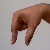
The image shows a hand gesture representing the letter 'Q' in Indian Sign Language.